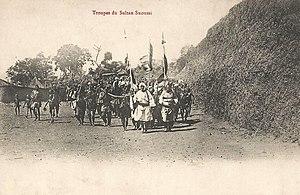
Troupes du Sultan Snoussi [Mohamed es-Senoussi] Carte postale ancienne, sans indication d'auteur, d'éditeur ou de date. Collection particulière